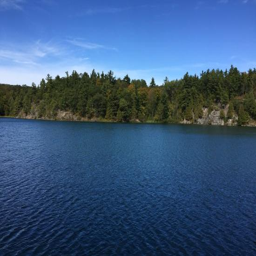
we visited salt lake today and it was a picture perfect day .